Holmes County Courthouse (Ohio)

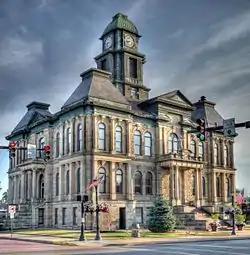
Courthouse viewed from corner of Monroe and Jackson

The Holmes County Courthouse is a historic government building in Millersburg, Ohio, United States. Built in the late nineteenth century, it has been designated a historic site because of its architectural importance.